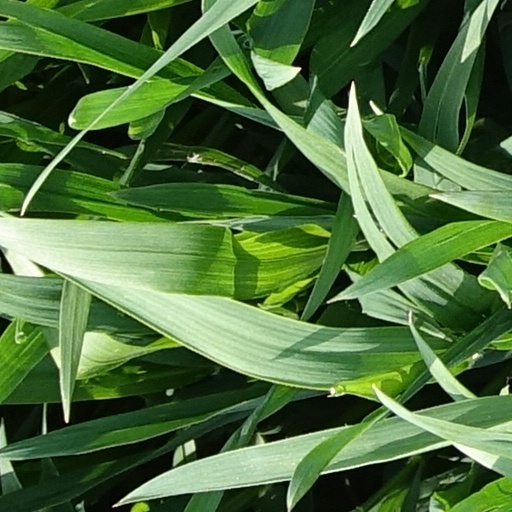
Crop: wheat